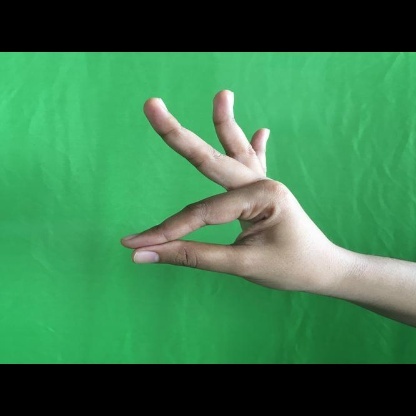
Mudra: Hamsasyam